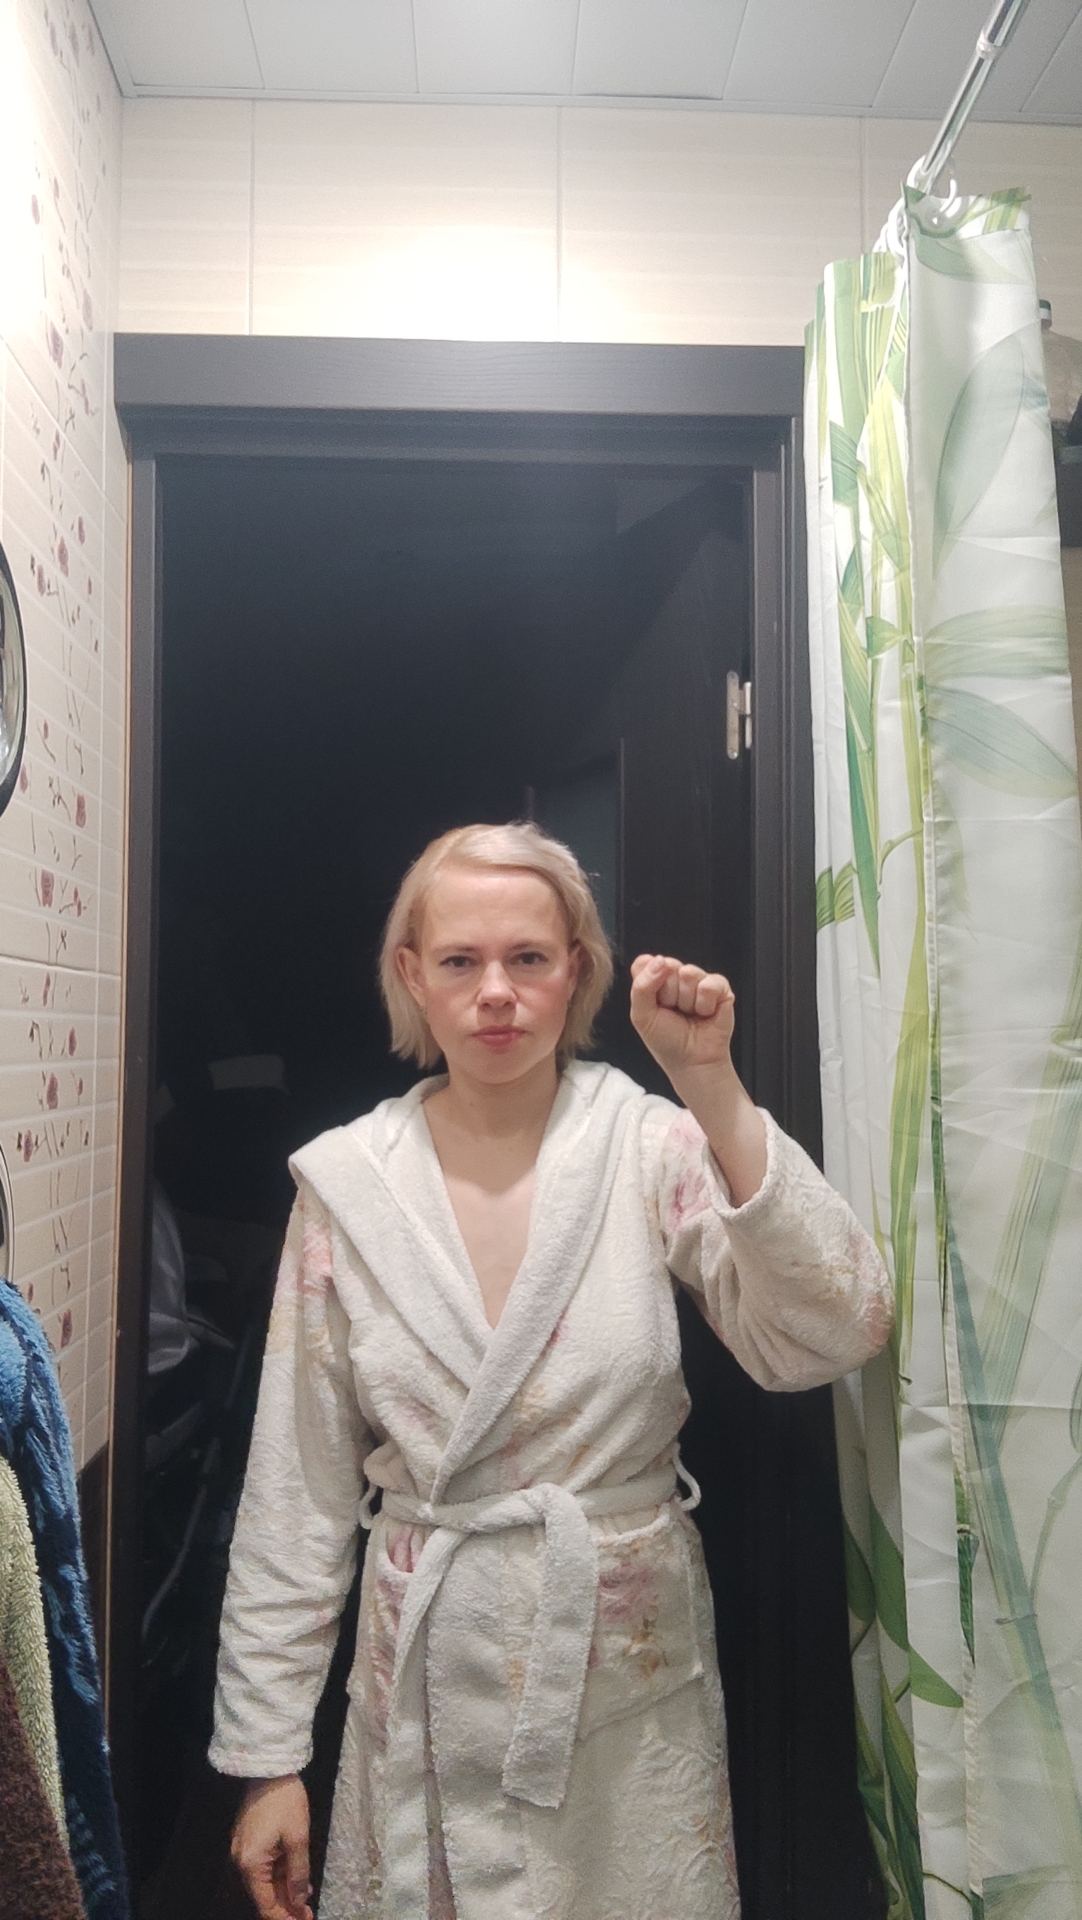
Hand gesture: fist